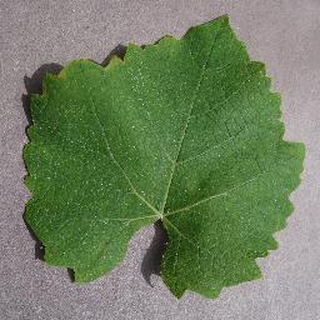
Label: healthy_grape